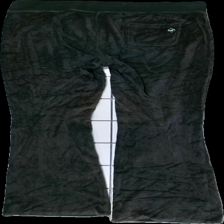
View: back
Type: Trousers
Category: Ladies
Brand: Hollister (Abercomb & Fitch)
Colors: Black
Material: 100% Cotton
Cut: None
Size: S
Season: All
Price range: <50
Recommended usage: Reuse
Description: Color damage